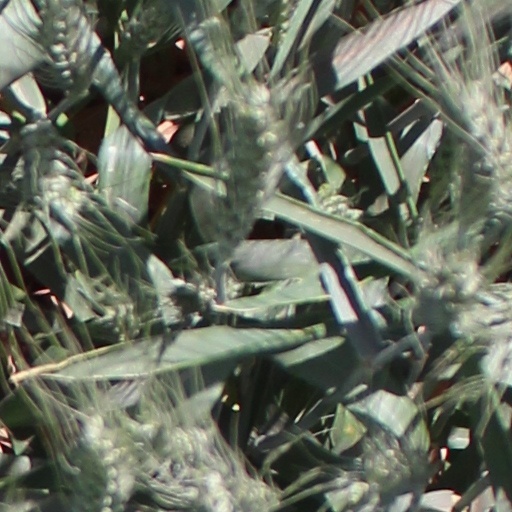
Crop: wheat